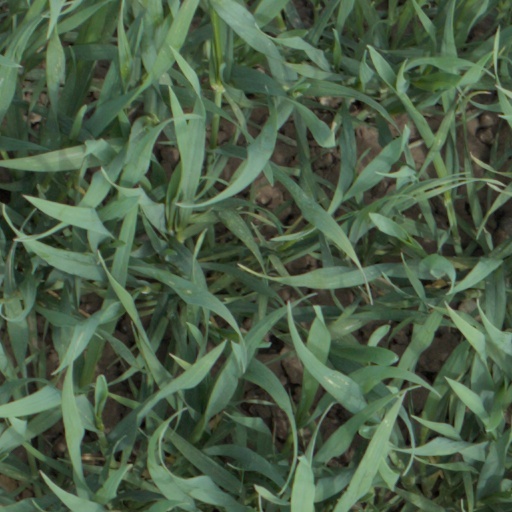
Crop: wheat